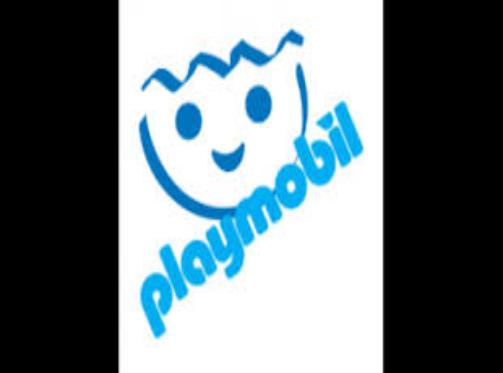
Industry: Leisure